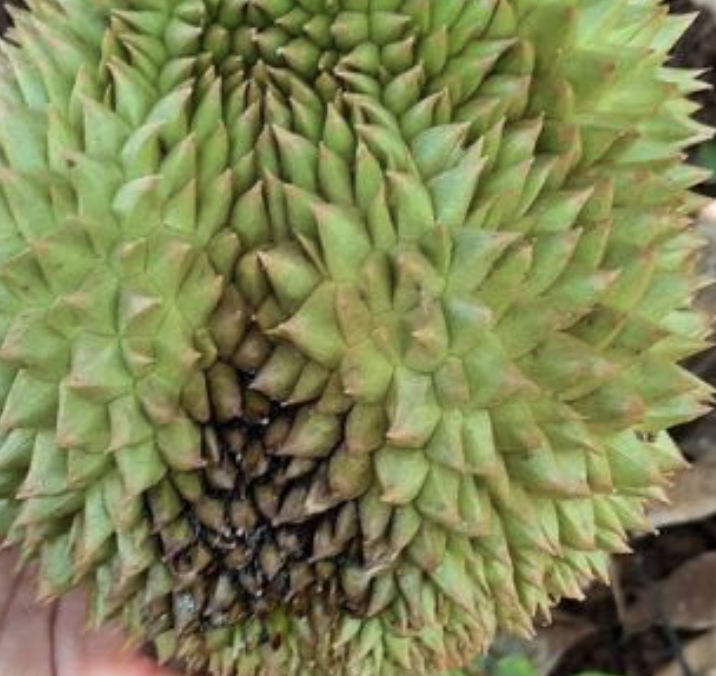
Label: fruit_rot